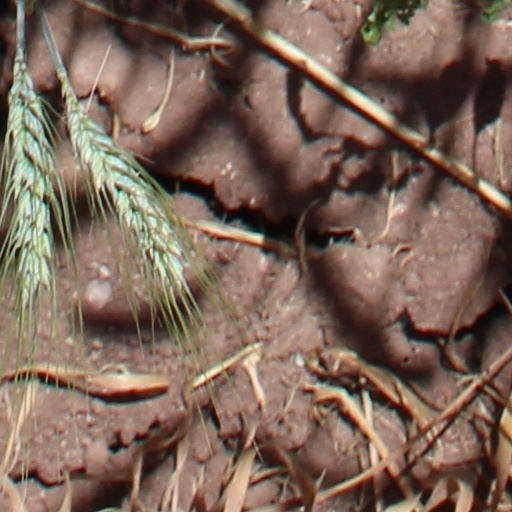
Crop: wheat